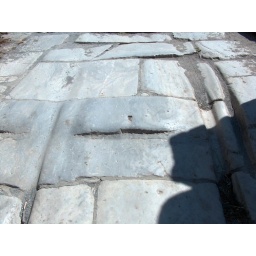
The chariot wheels running over the same spot in the marble road wore ruts over the course of a few hundred years.